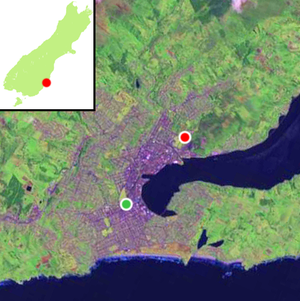
Le Caledonian Ground est une enceinte sportive située à Dunedin en Nouvelle-Zélande. Surnommée « The Caley », elle est principalement utilisé pour le football et l'athlétisme, et a une capacité de 3 000 spectateurs.